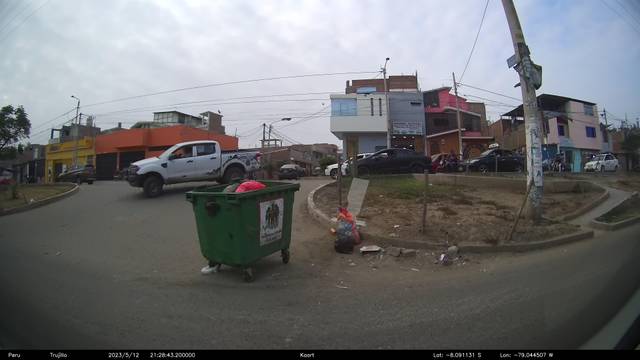
Region: Peru
Coordinates: -8.091, -79.045